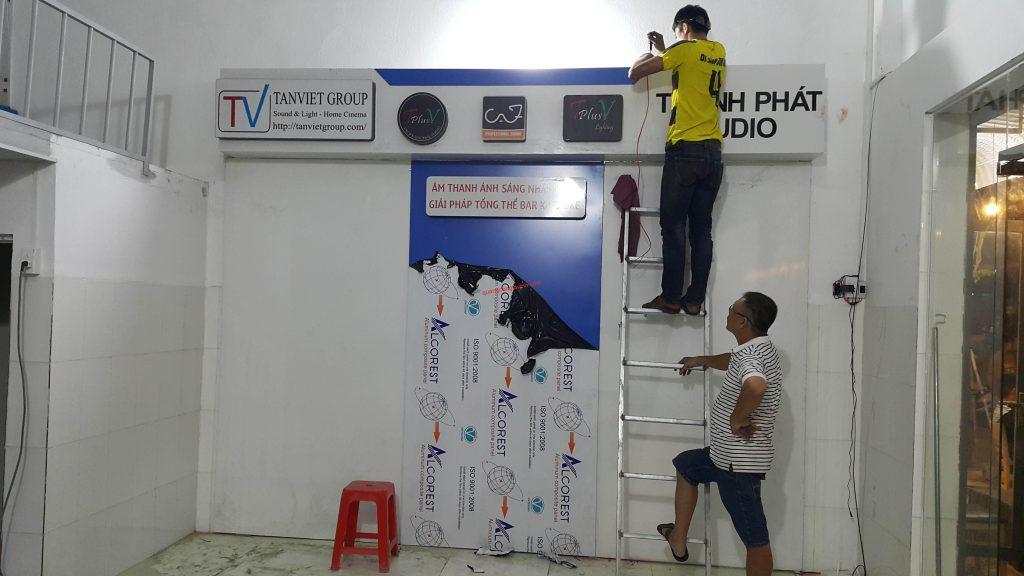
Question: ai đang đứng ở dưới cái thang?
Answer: người đàn ông mặc áo trắng sọc đen